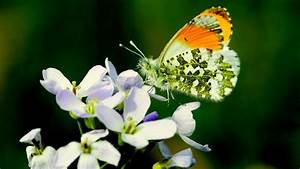
Label: farfalla